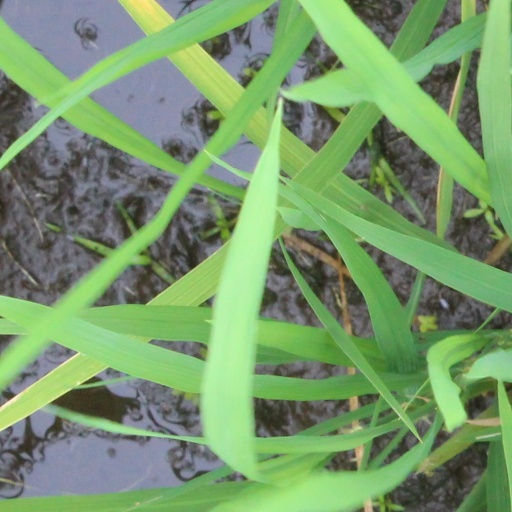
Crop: rice